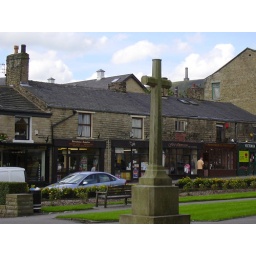
Peel tower on hill in background